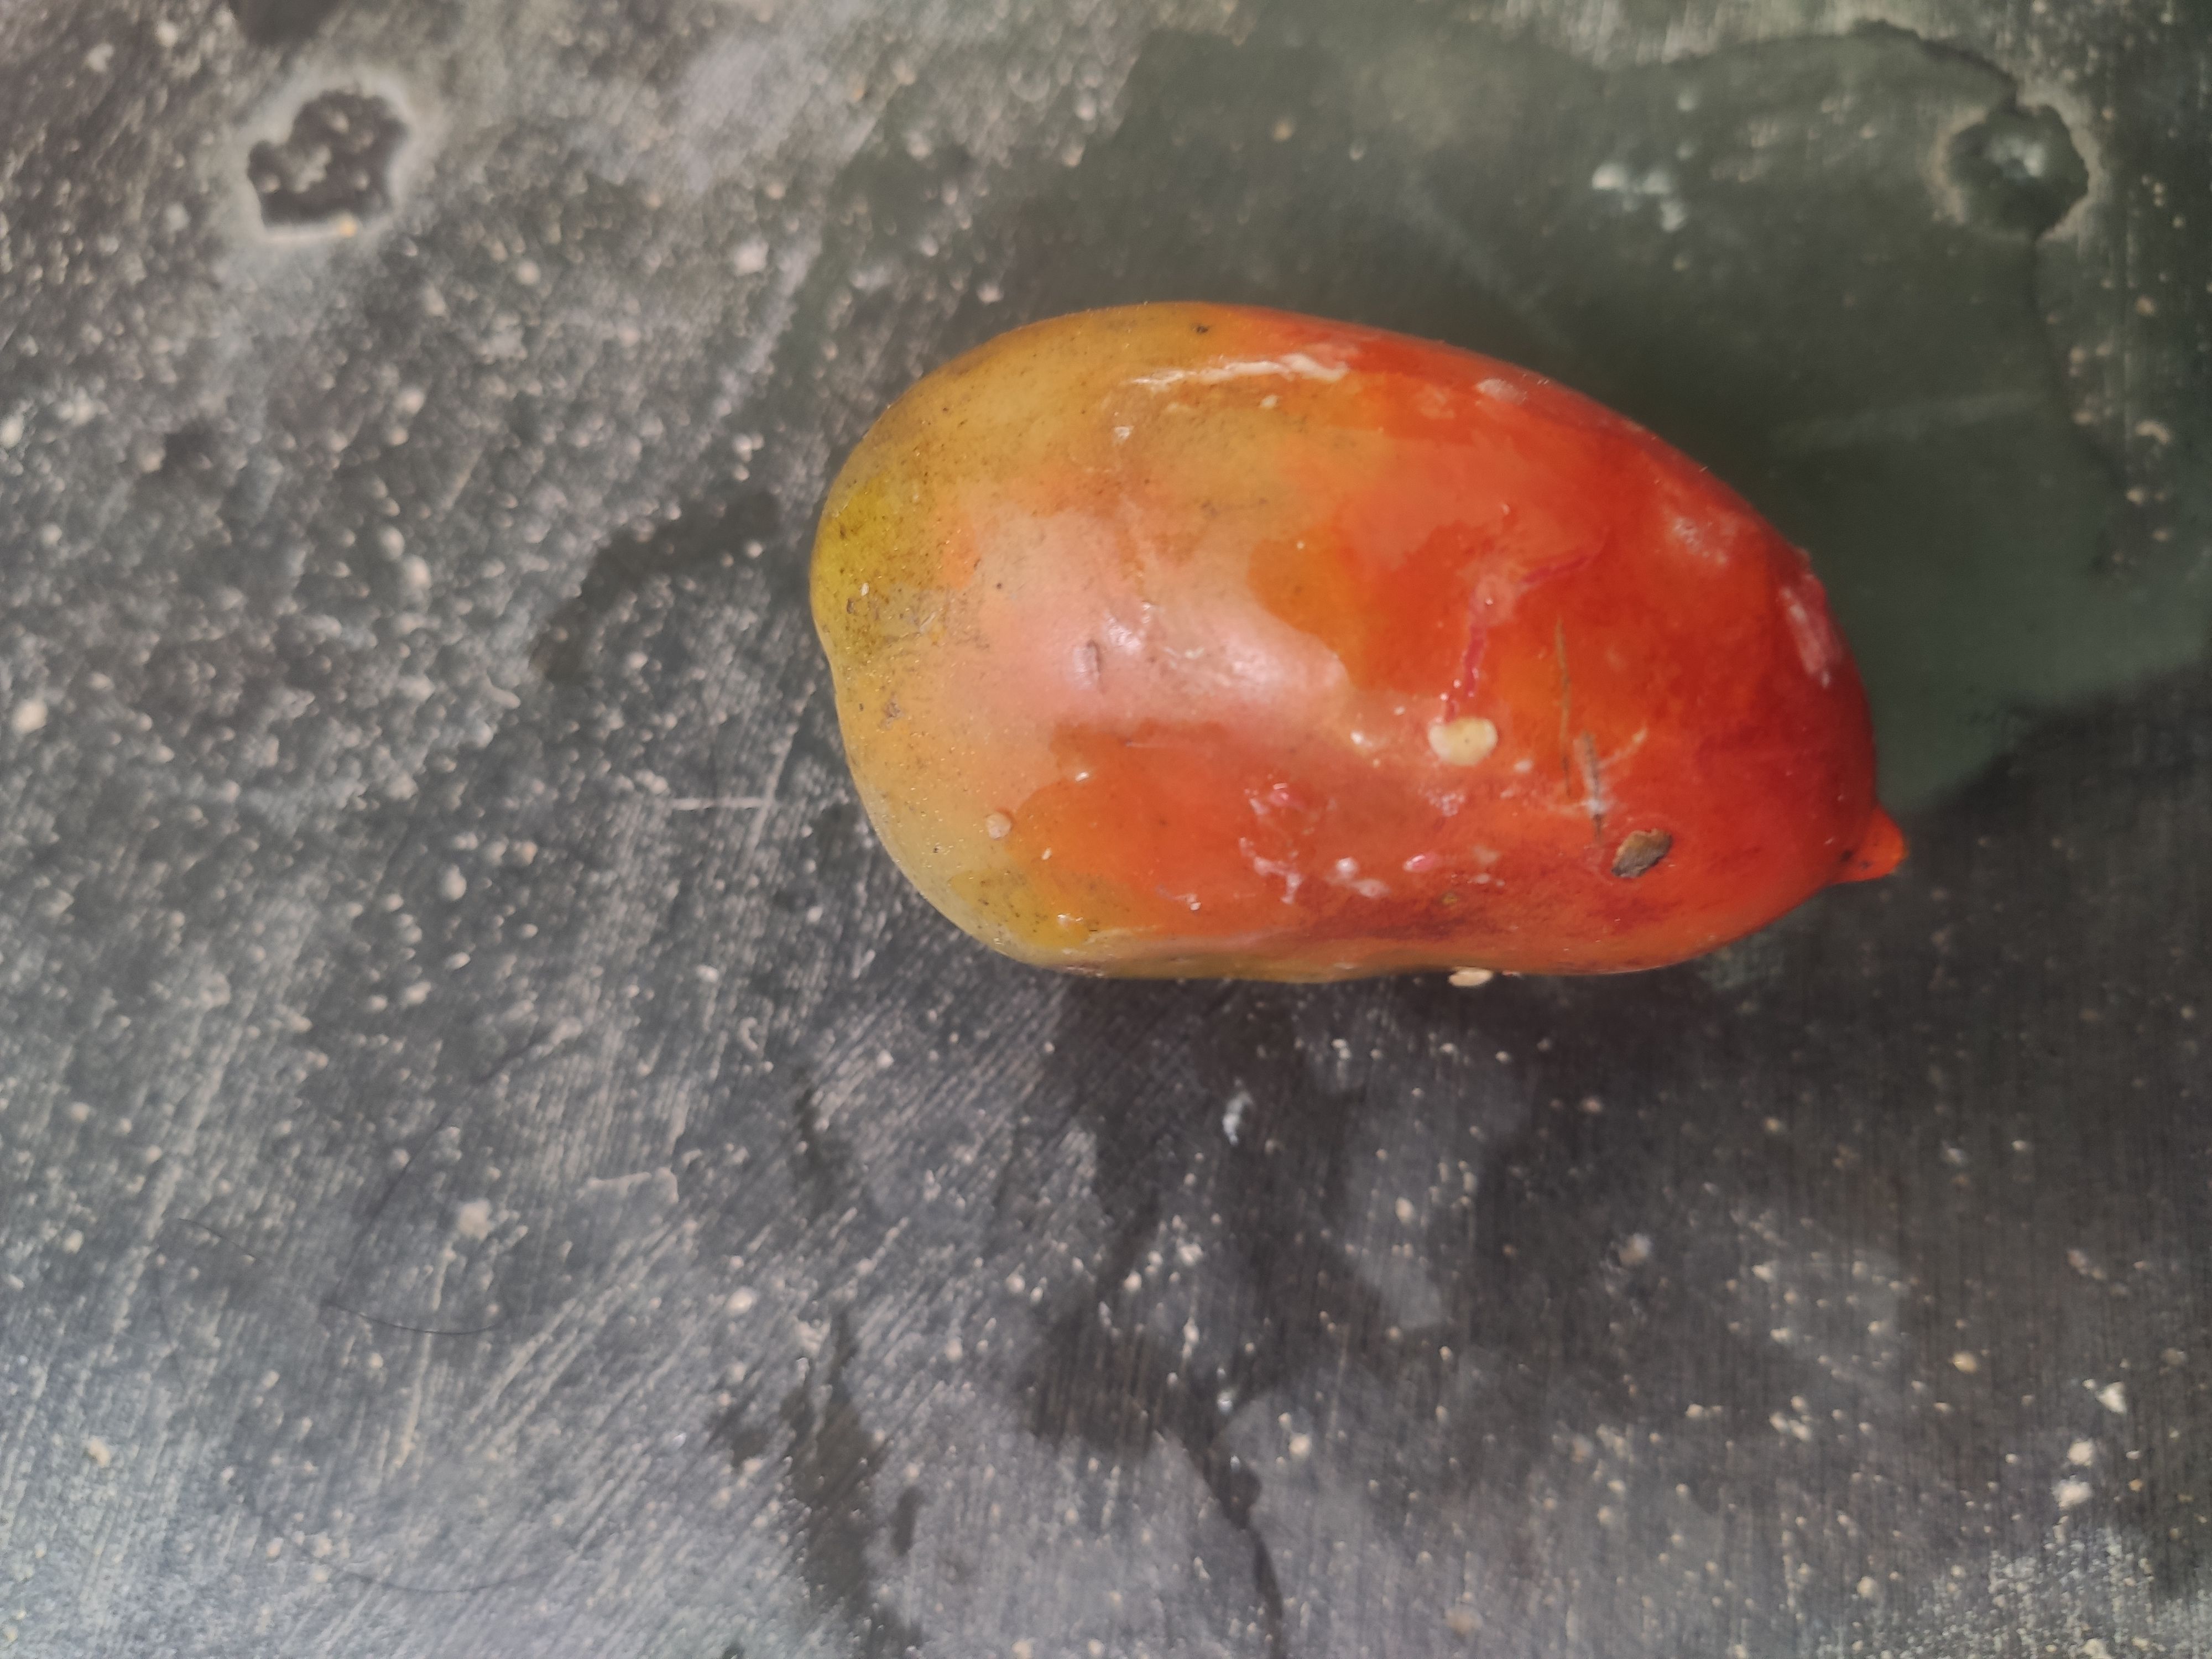
Fruit: tomatoes
Grade: 3rd-grade